Andover F.C.

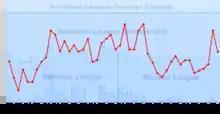
Graph showing Andover's finishing league positions from 1962 to 2008

Prior to its dissolution, Andover Football Club was run as a Private Limited Company. The twelve-man consortium who took over the club in 2003 were the club shareholders, with the club president being the majority shareholder, the club chairman holding the second-largest number of shares, and the remainder of the shares distributed equally among the other members of the board and management committee.